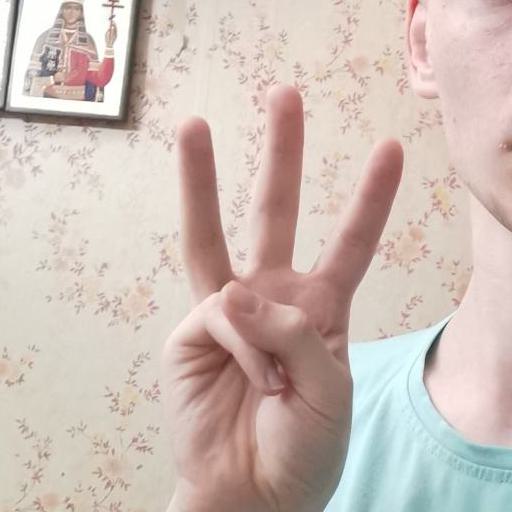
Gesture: three